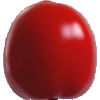
Label: Tomato 4